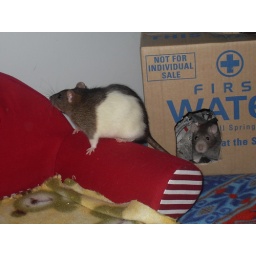
Alice climbing the sofa and Ted hiding in the box house.